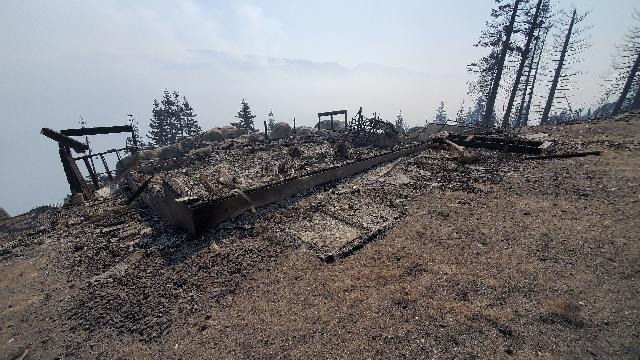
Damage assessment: destroyed